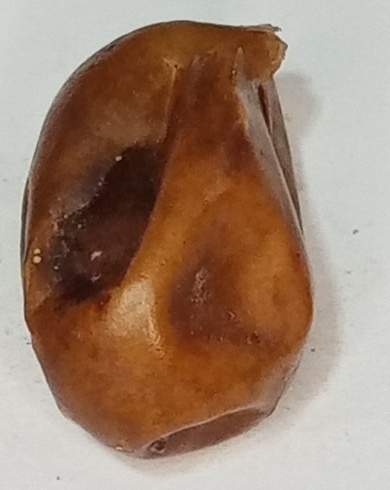
Variety: fasli-toto
Size: large
Grade: grade-1